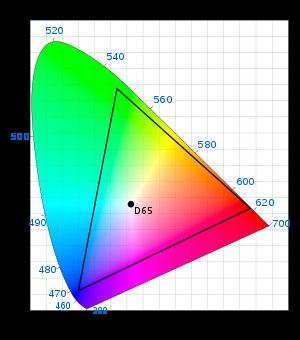
DCI-P3 ou DCI/P3, est un espace de couleur du cinéma numérique. « DCI » renvoie à Digital Cinema Initiatives, un groupement d'experts de l'industrie cinématographique.